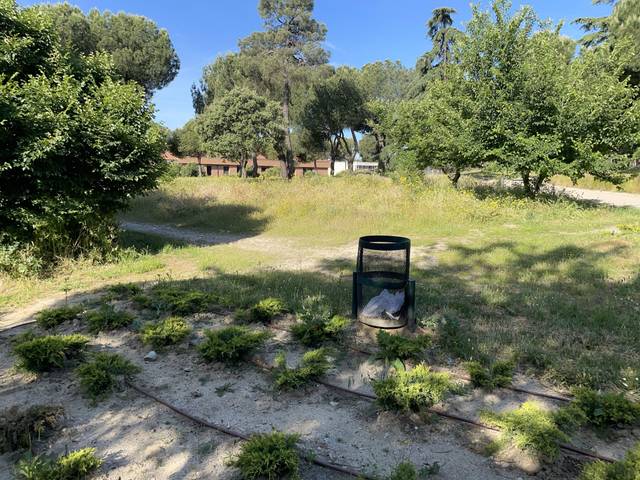
Region: Spain
Coordinates: 40.477, -3.866